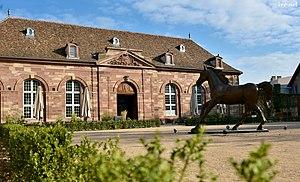
Brasserie des Haras vue de la cour
L’Institut de Recherche contre les Cancers de l'Appareil Digestif est un centre privé de recherche médicale, fondé par le professeur Jacques Marescaux en 1994 et situé sur le site des Hôpitaux Universitaires de Strasbourg.